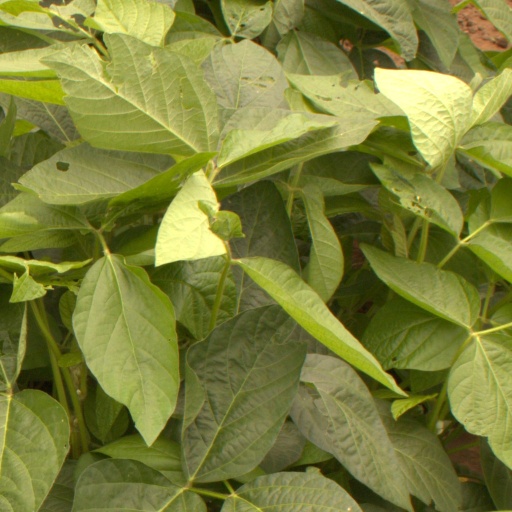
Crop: soybean